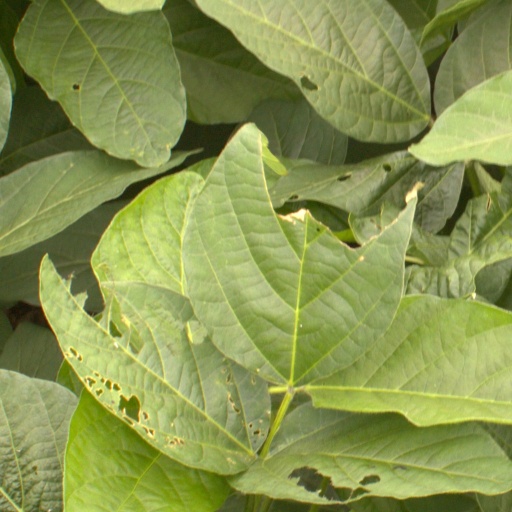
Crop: soybean